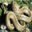
Label: snake